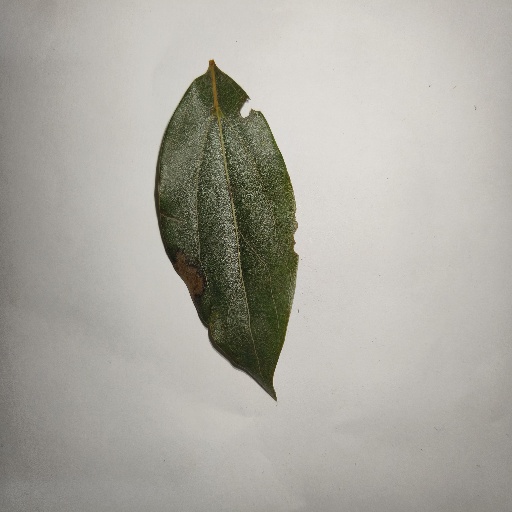
Species: Camphor
Leaf condition: Shot Hole